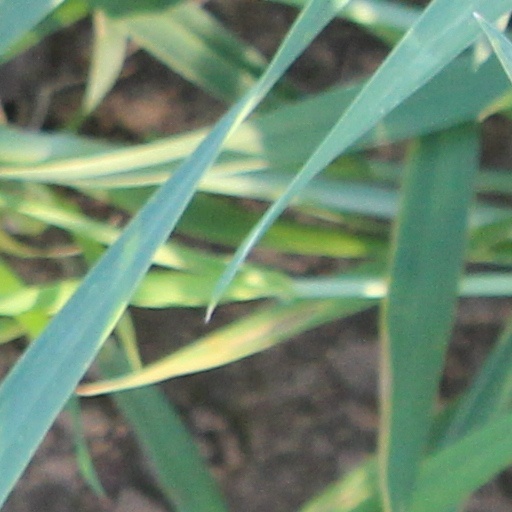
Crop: wheat